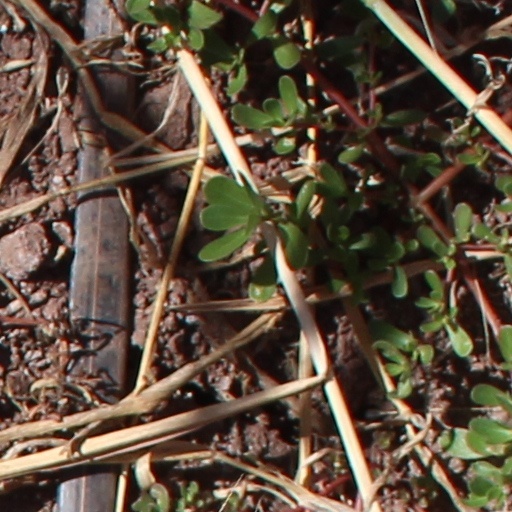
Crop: wheat